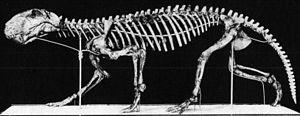
Lycaenops est un genre éteint de gorgonopsiens, c'est-à-dire un thérapside qui vécut voici 260 millions d'années, durant la seconde partie du Permien, dans le désert sibérien.